Boeing KC-46 Pegasus

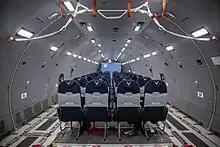
Seats fitted in the interior of a KC-46A

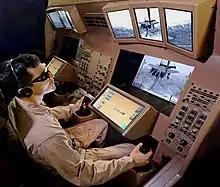
Aerial Refueling Operator Station

KC-46 Pegasus is a variant of the Boeing 767, a widebody, low-wing cantilever monoplane with a conventional empennage featuring a single fin and rudder. It is equipped with a retractable tricycle landing gear and a hydraulic flight control system. The aircraft is powered by two Pratt & Whitney PW4062 engines, one mounted under each wing. The KC-46 incorporates elements from multiple 767 variants, combining the fuselage of the 767-200ER with the wing, landing gear, cargo door, and floor of the 767-300F, along with the flaps of the 767-400ER. Its glass cockpit is based on that of the 787 Dreamliner, featuring three large LCD screens from Rockwell Collins. The KC-46 also utilizes a Maneuvering Characteristics Augmentation System (MCAS) similar to the one involved in the two 737 MAX crashes. However, unlike the 737 MAX, the KC-46's MCAS receives input from dual redundant angle of attack sensors and automatically disengages if the pilot applies stick input. Due to concerns over this system, the U.S. Air Force began reviewing KC-46 pilot training procedures in March 2019.